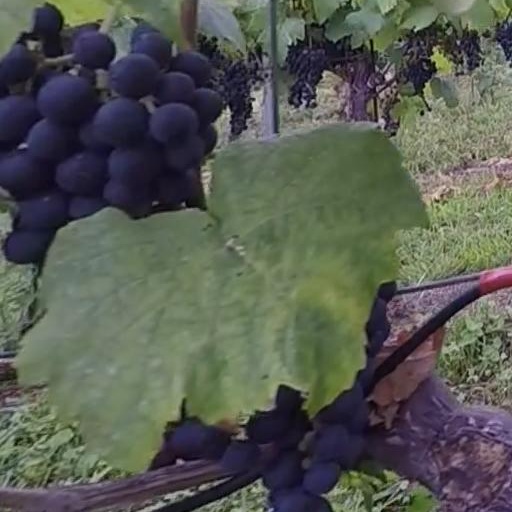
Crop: grape